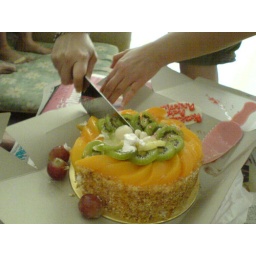
The plastic knife provided by the cake shop can't potong the pear, tht's why my fren used the chopper... =P